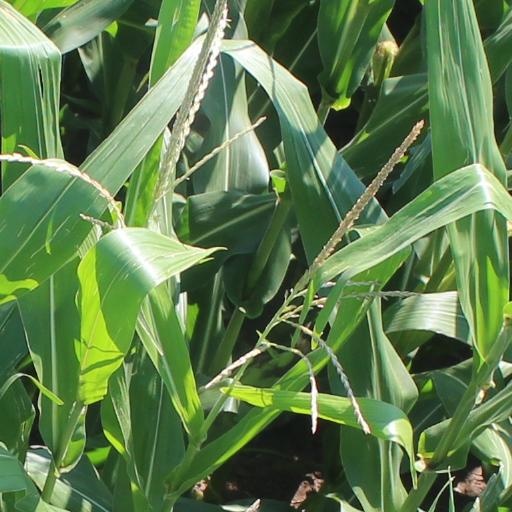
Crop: maize; corn